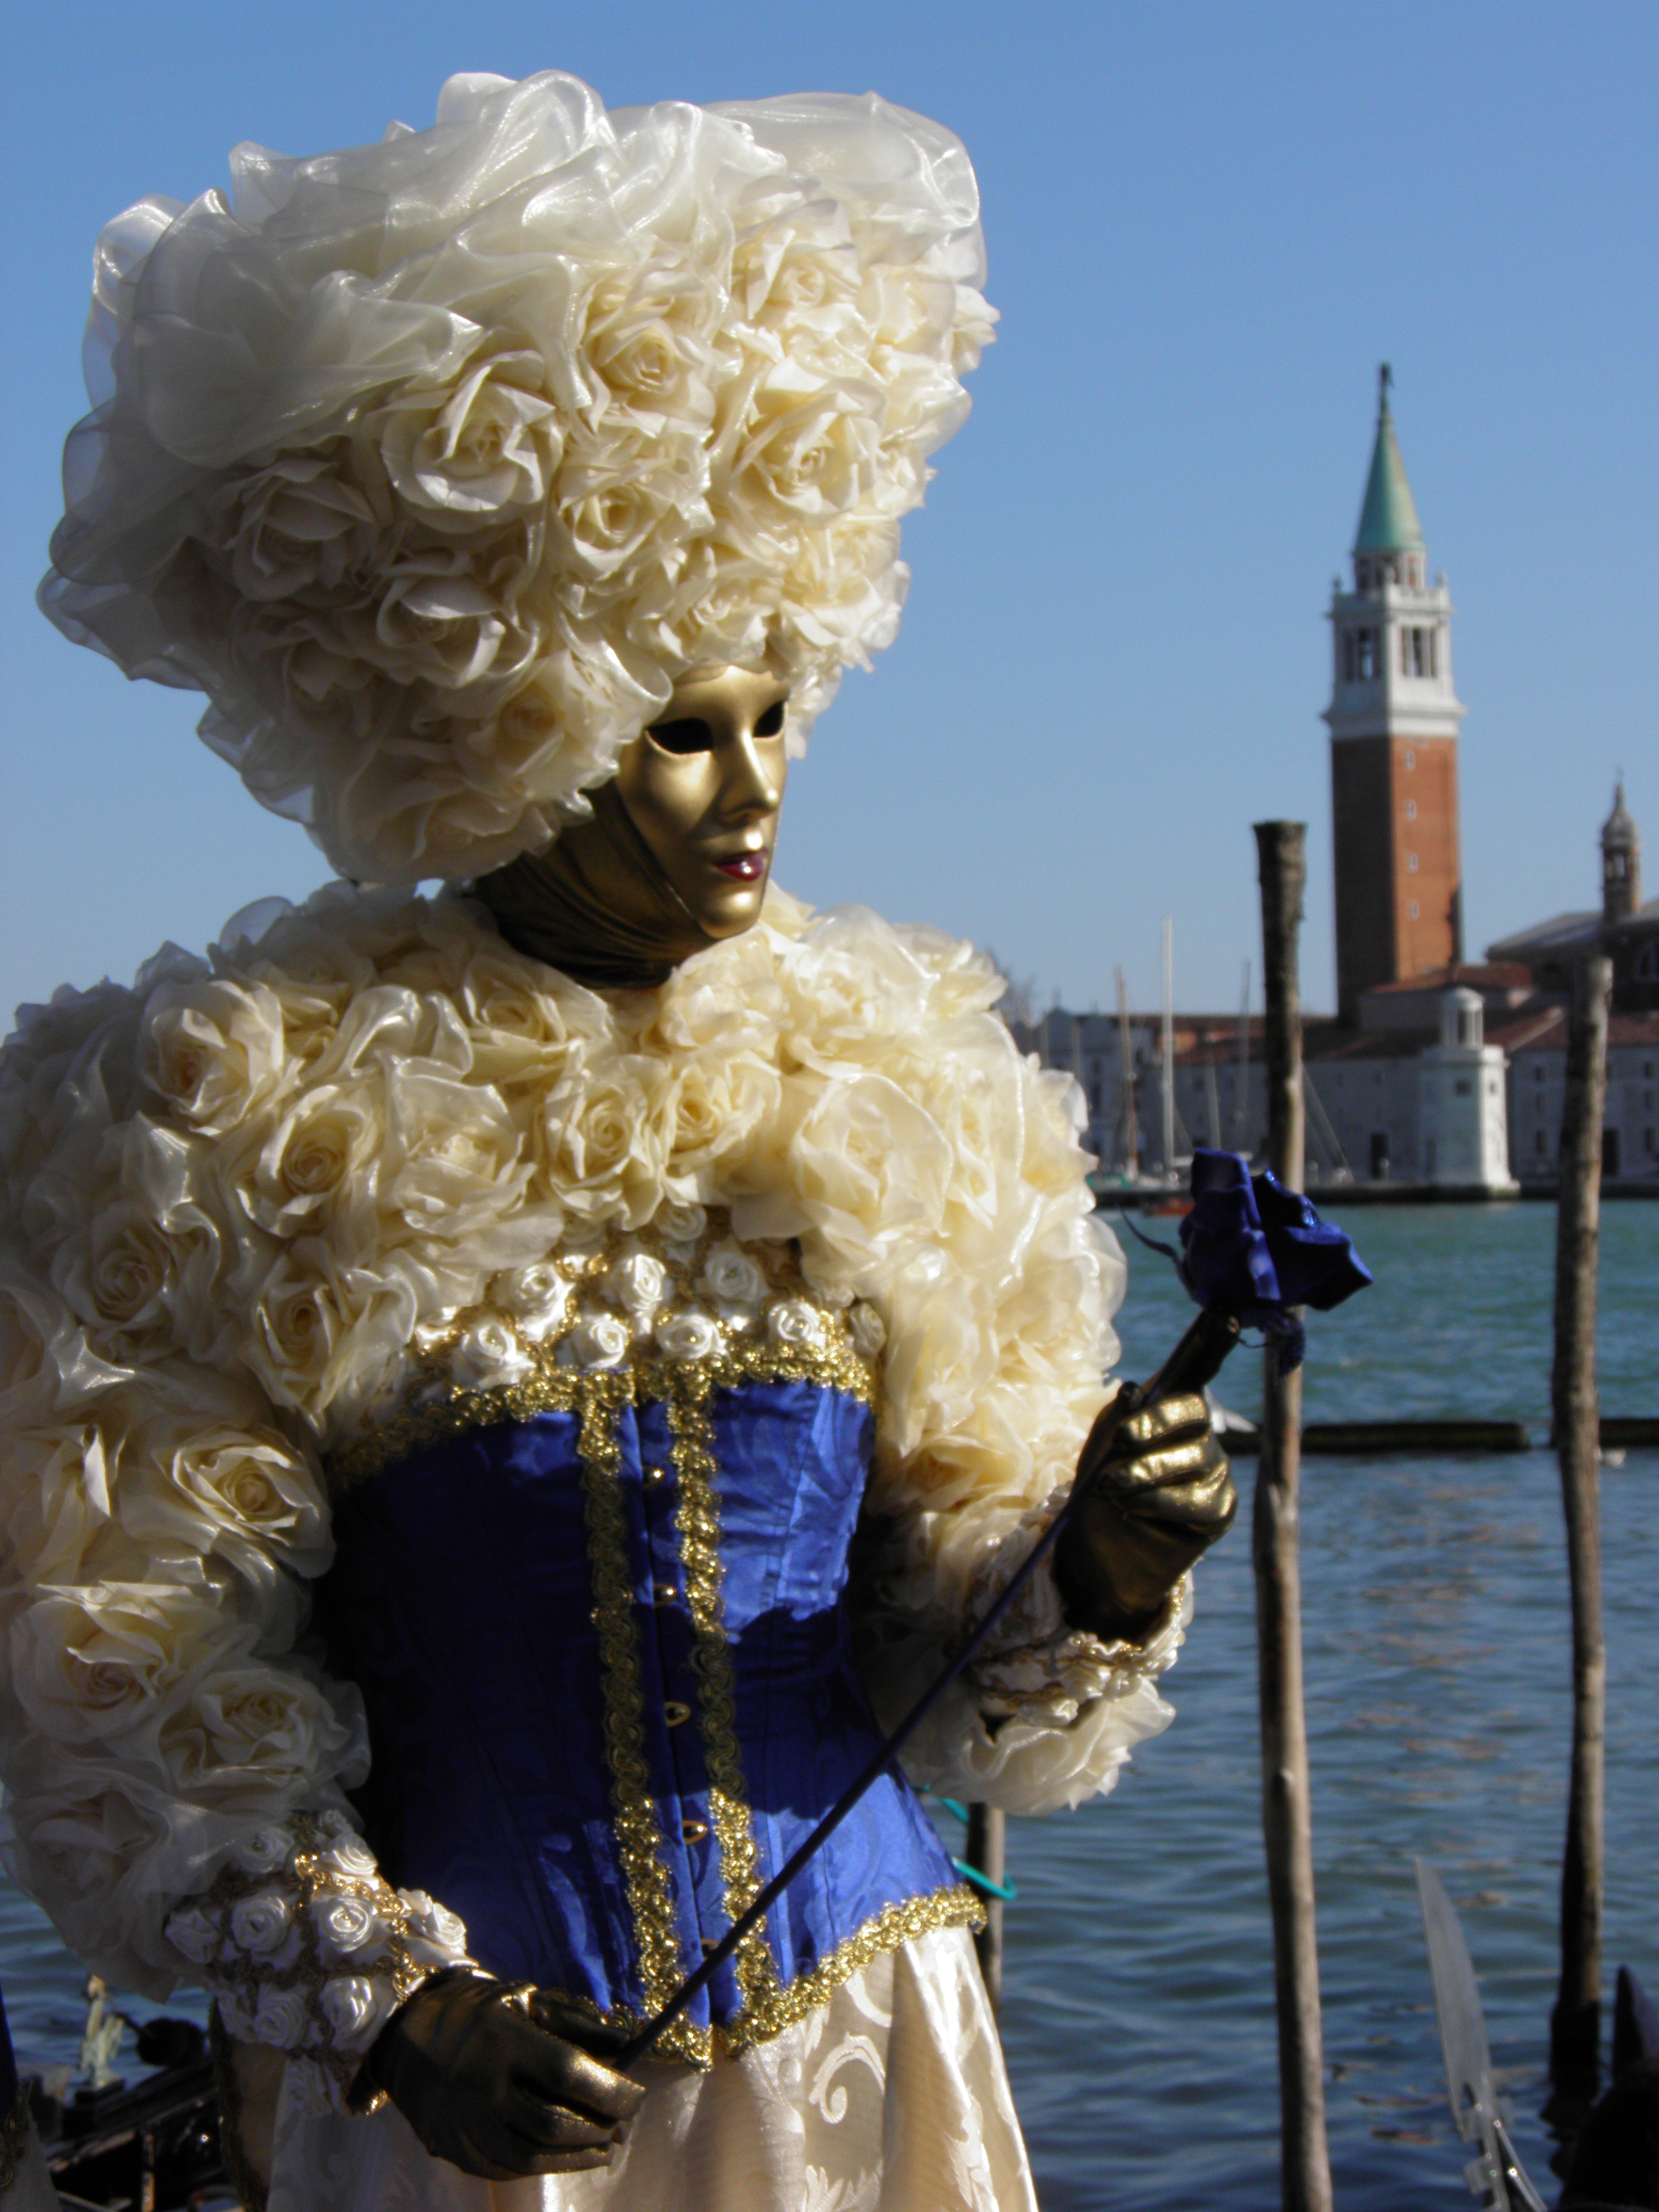
woman, flower, carnival, italy, venice, sculpture, art, mask, disguise, mask of venice, carnival of venice